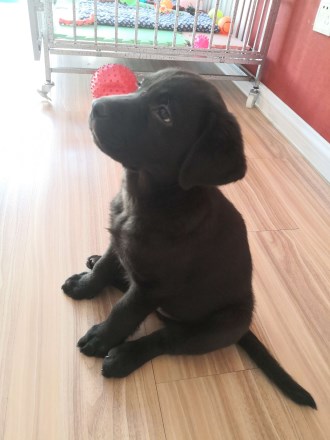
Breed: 3580-n000122-Labrador_retriever